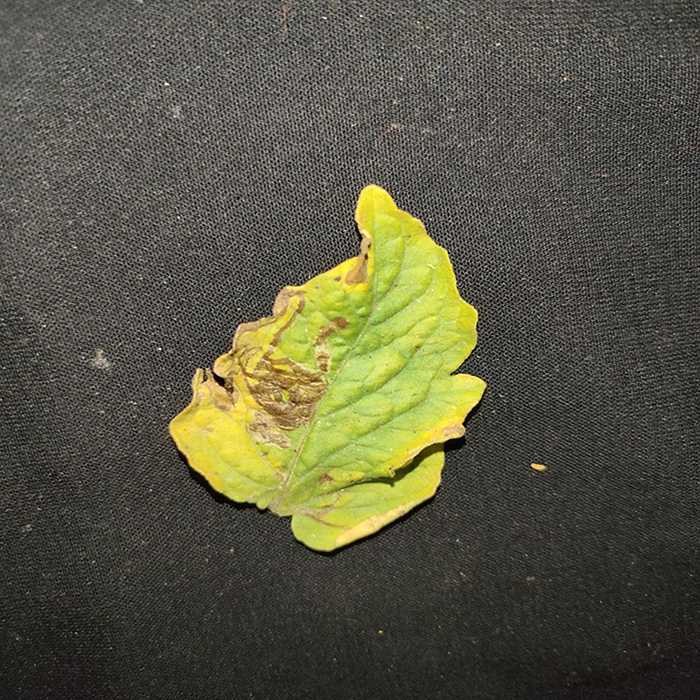
Plant: Tomato
Label: Tomato Bacterial spot